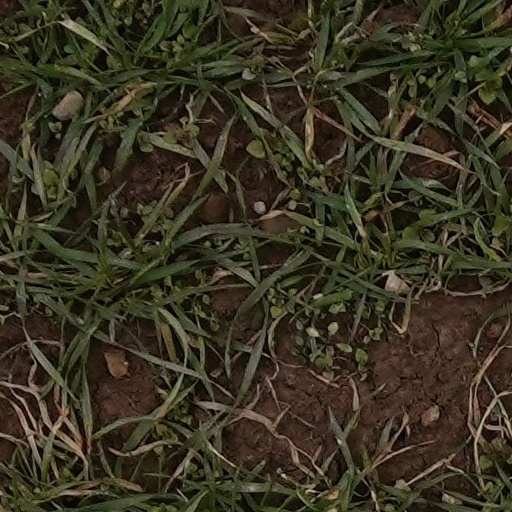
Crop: wheat